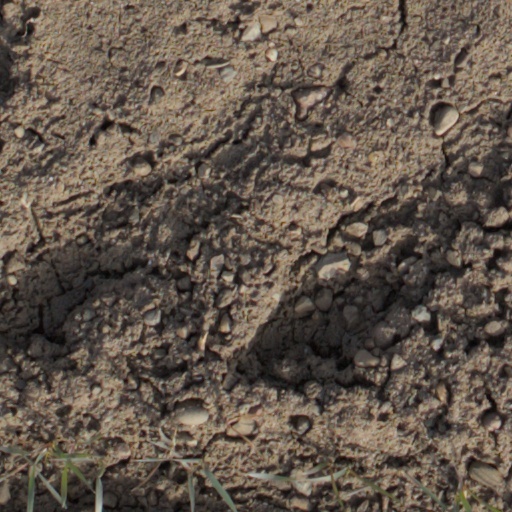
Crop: wheat